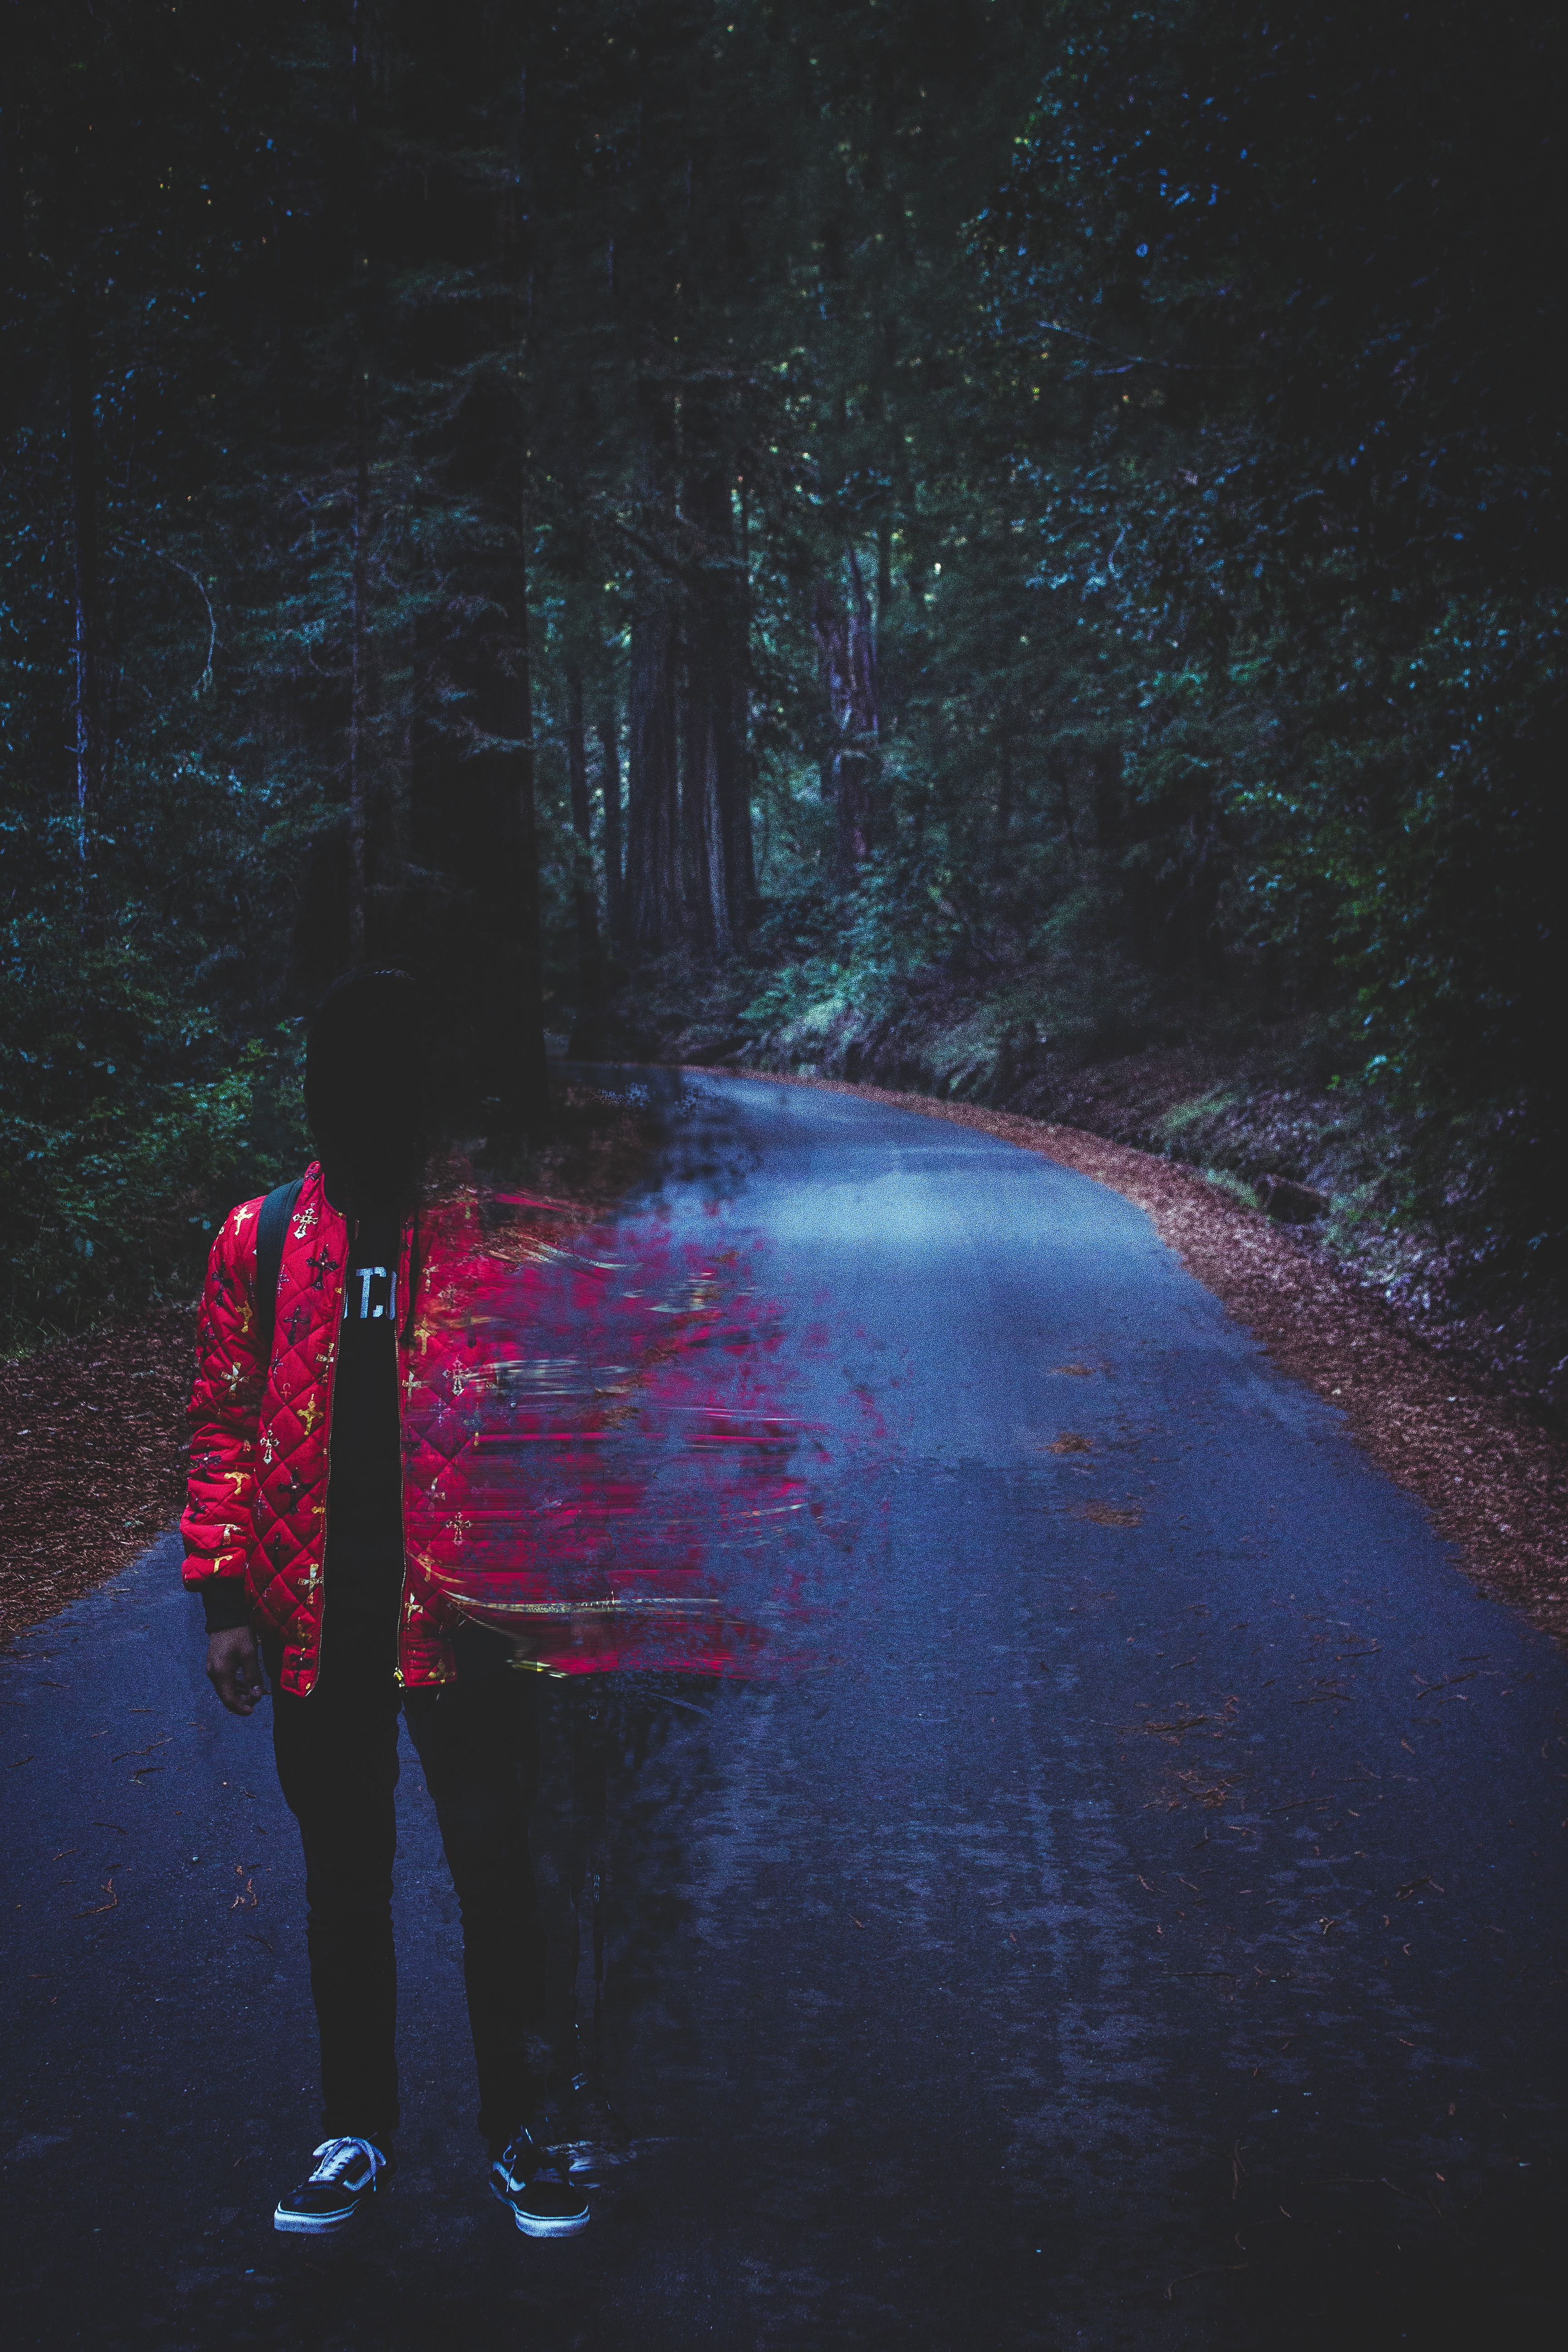
light, night, sunlight, reflection, darkness, blue, moonlight